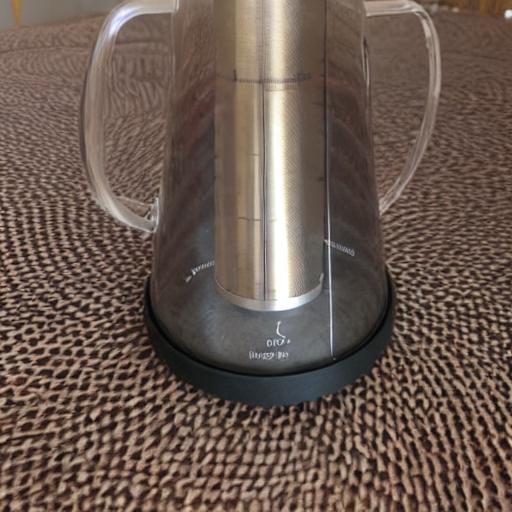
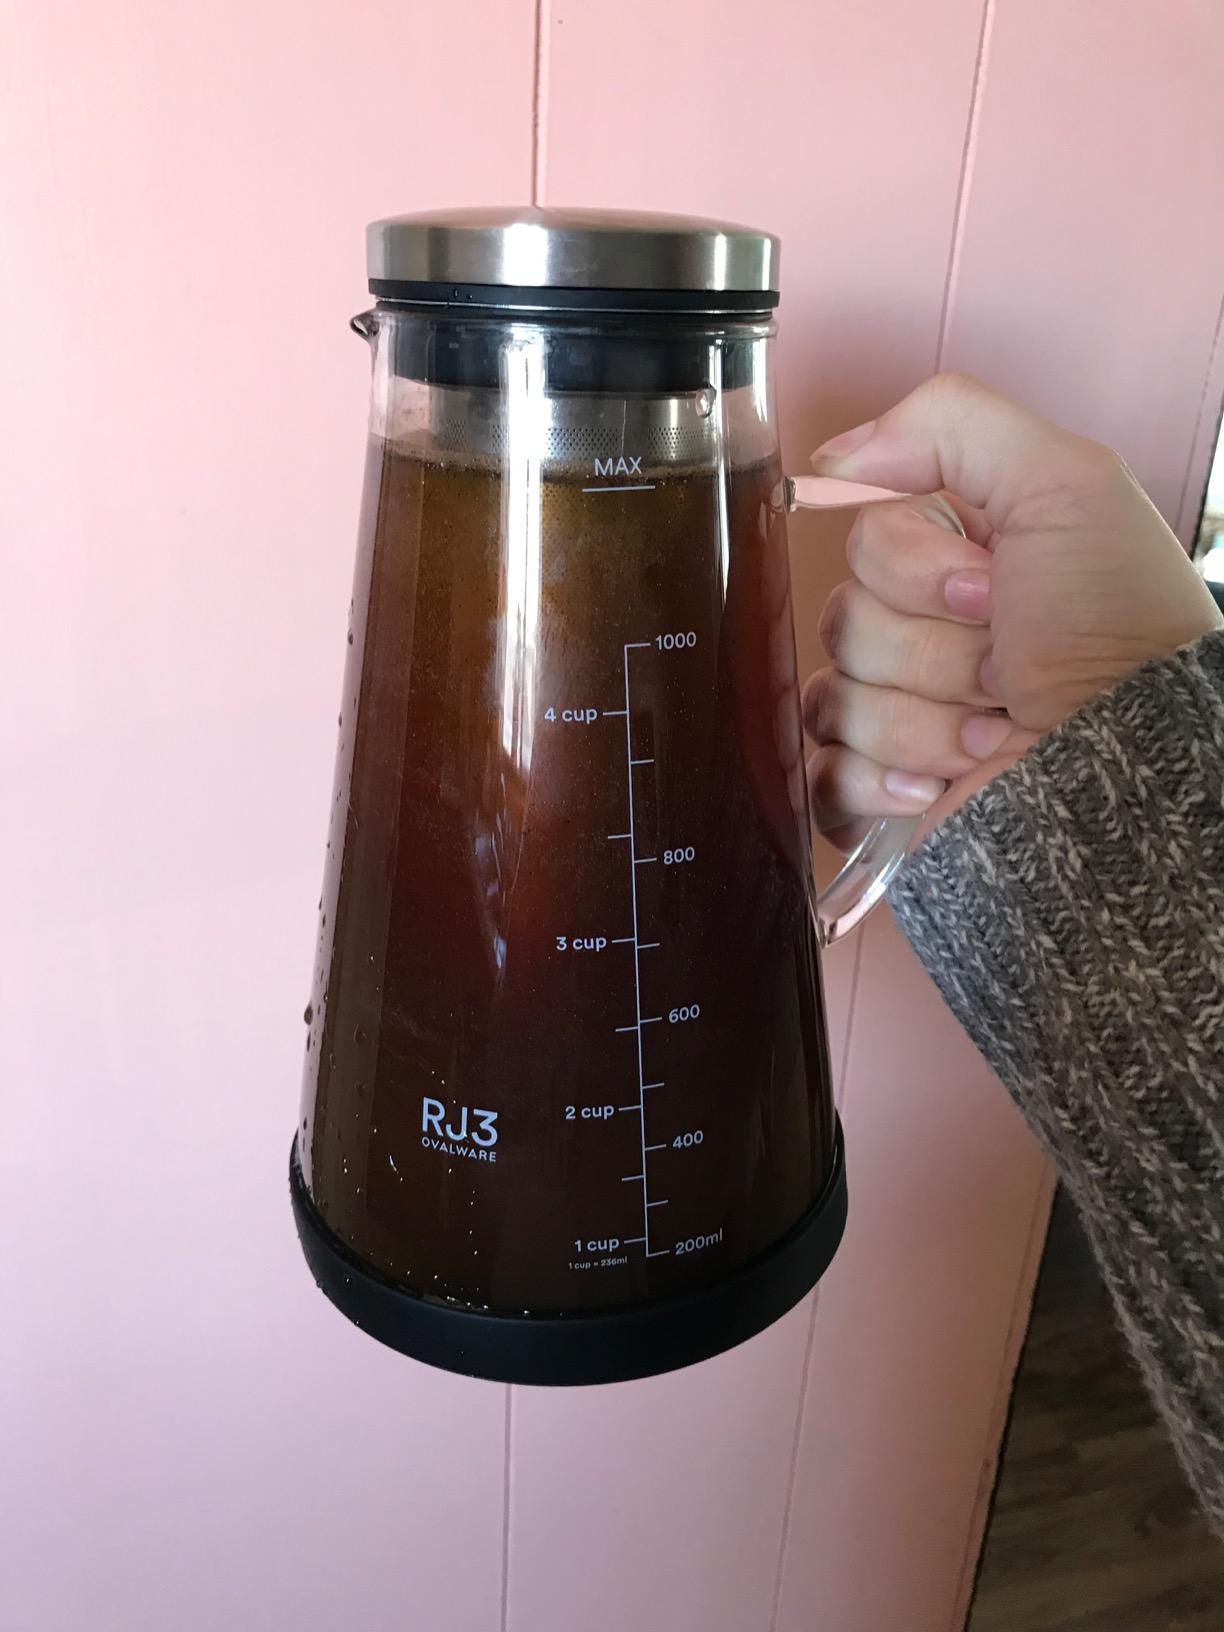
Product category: items_tea
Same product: no